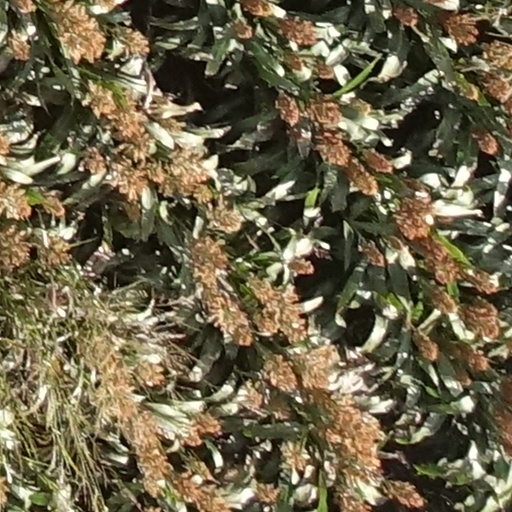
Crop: sorghum